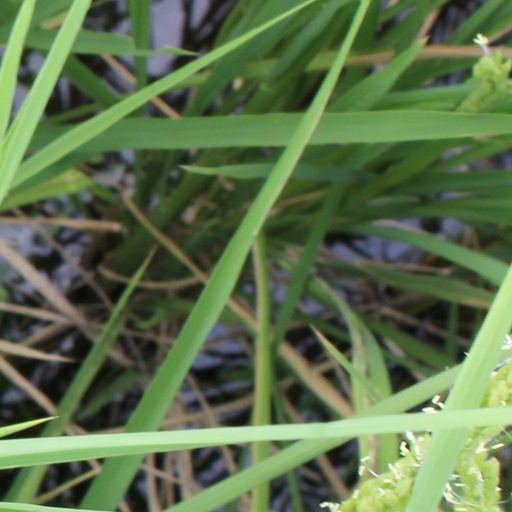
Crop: rice